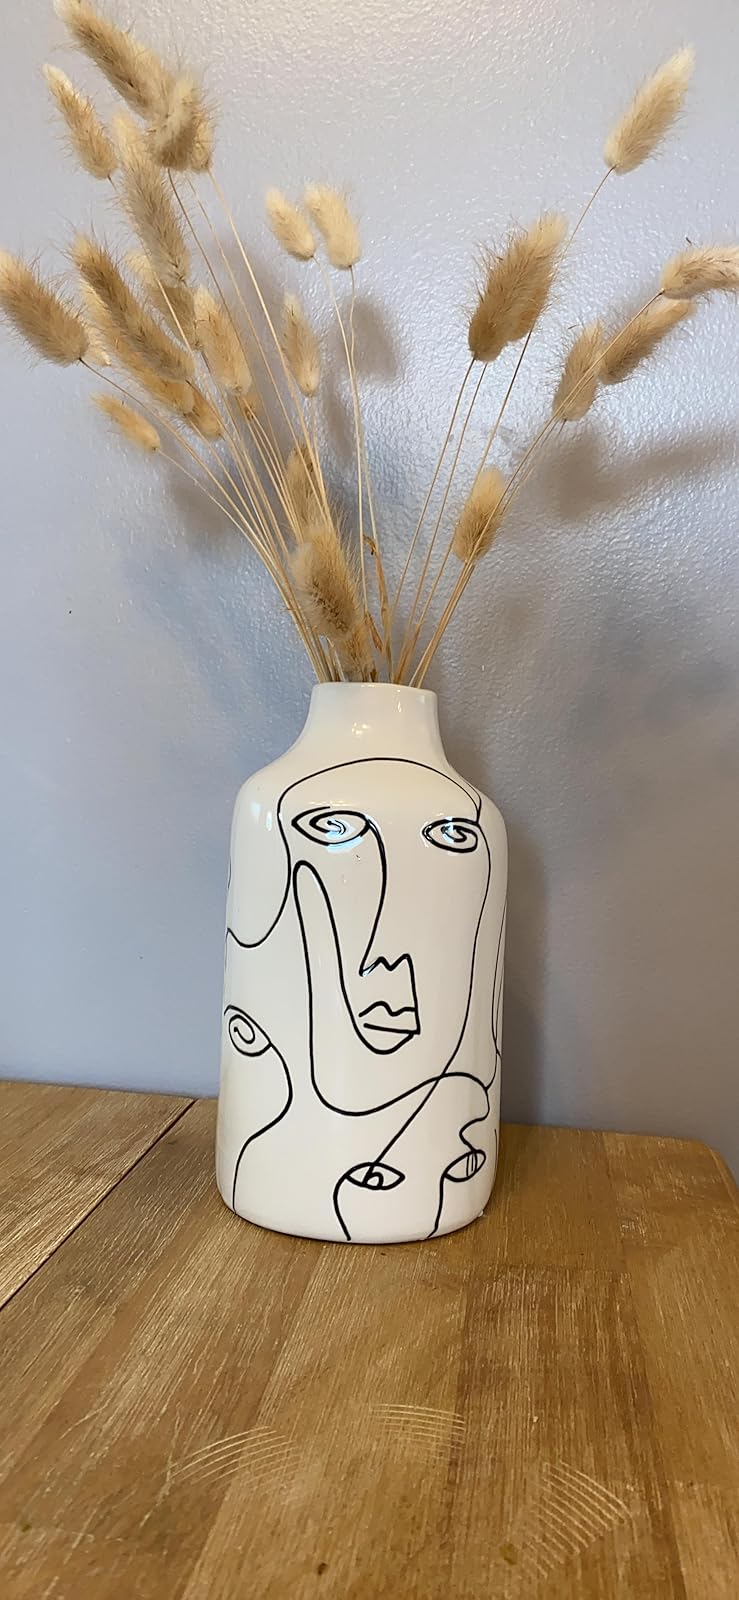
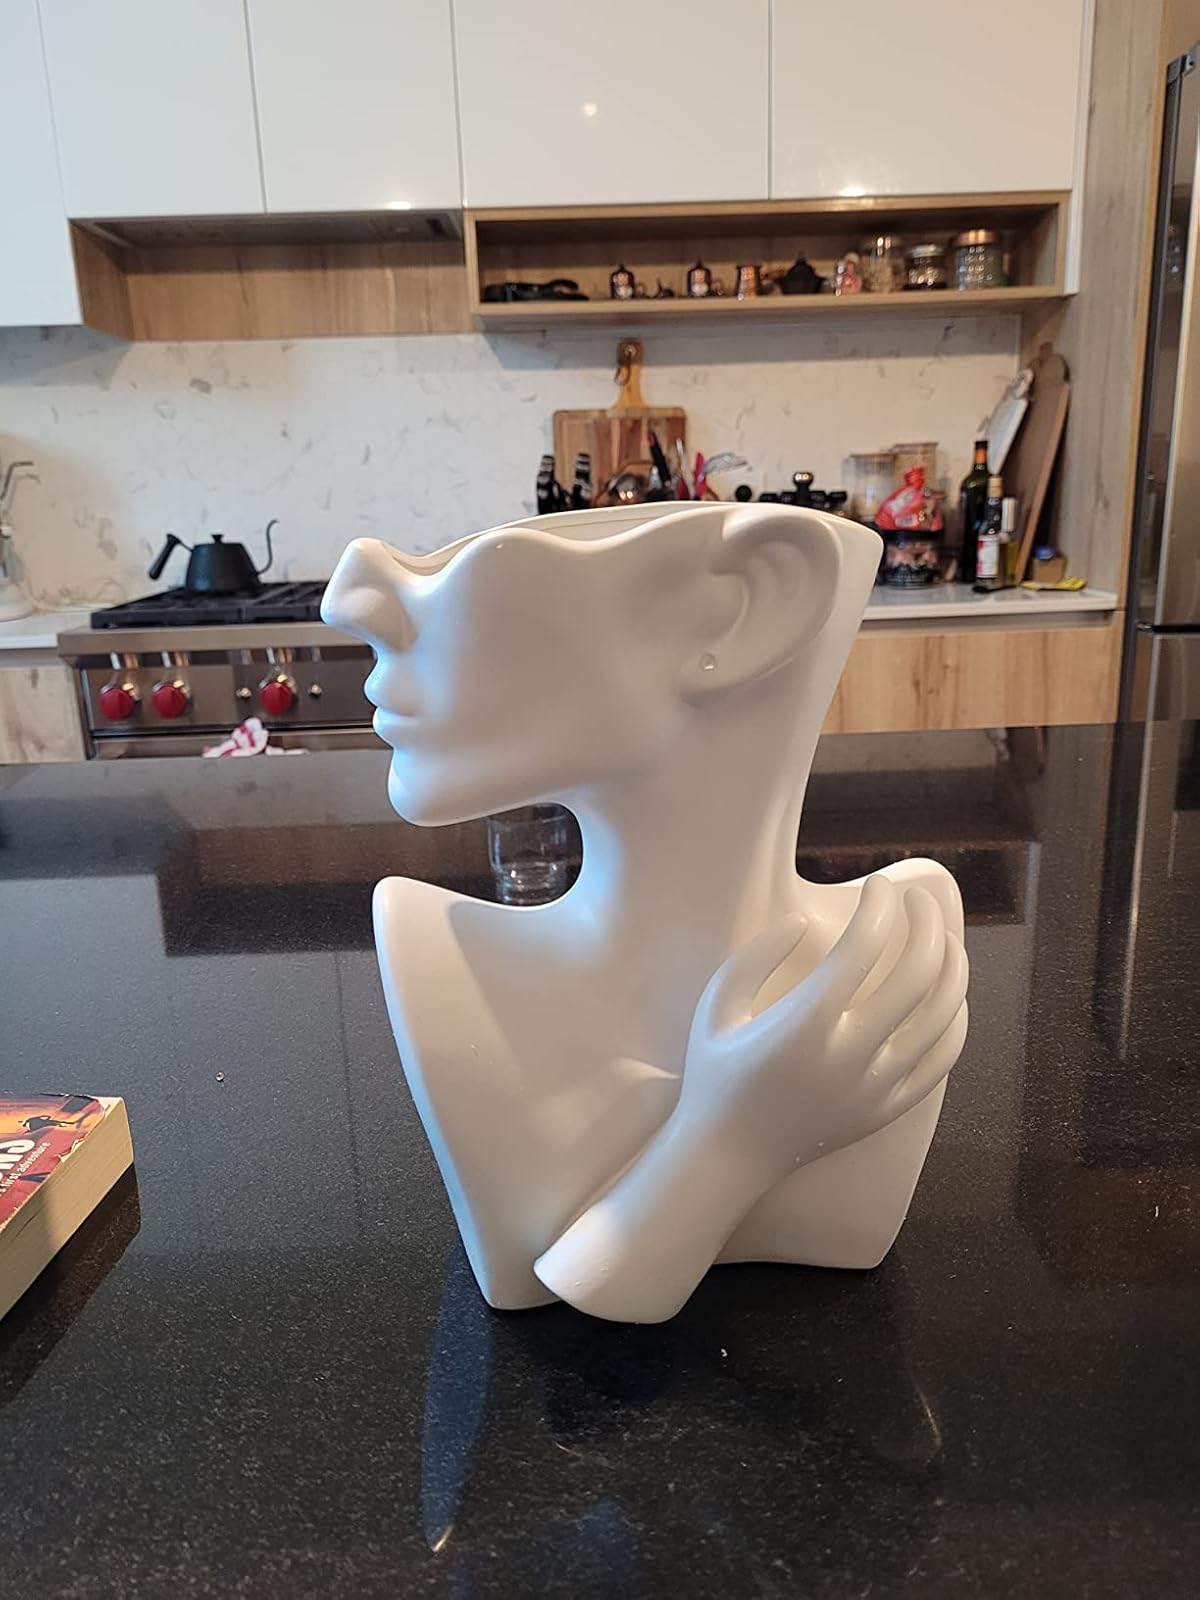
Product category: vase
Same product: no